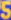
Number: 5